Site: brandenburg
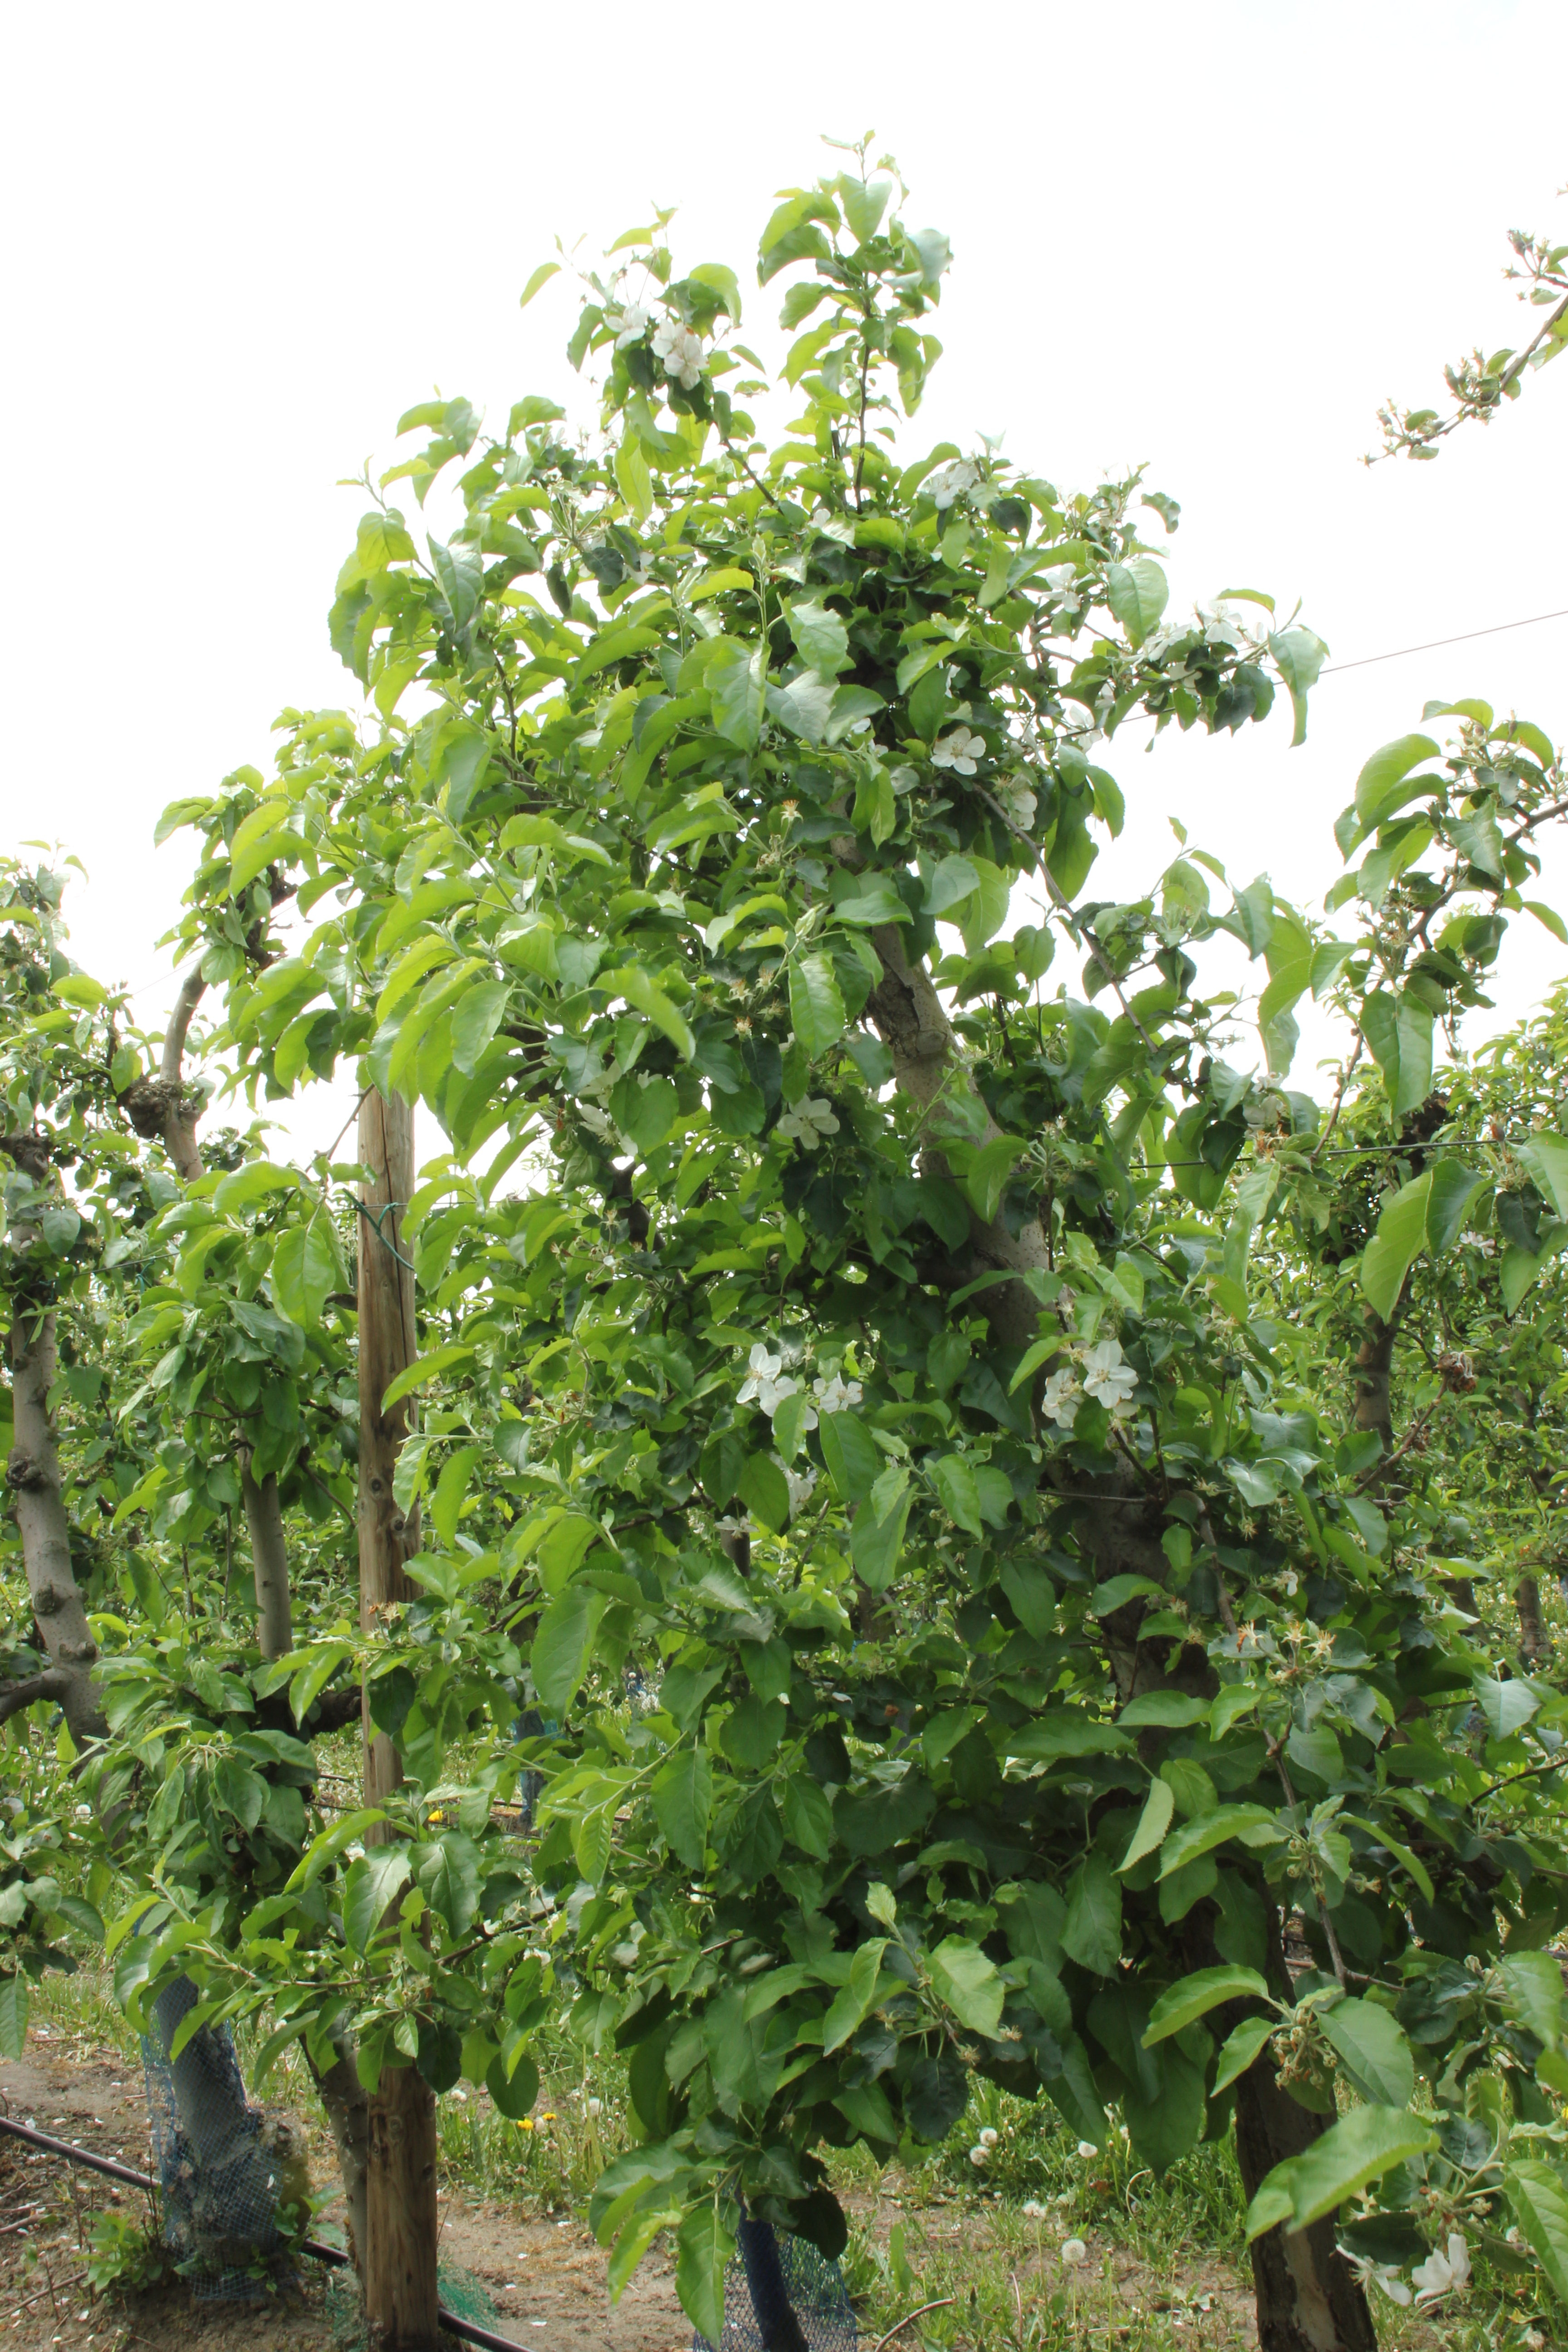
Growth stage (BBCH 67): Flowering